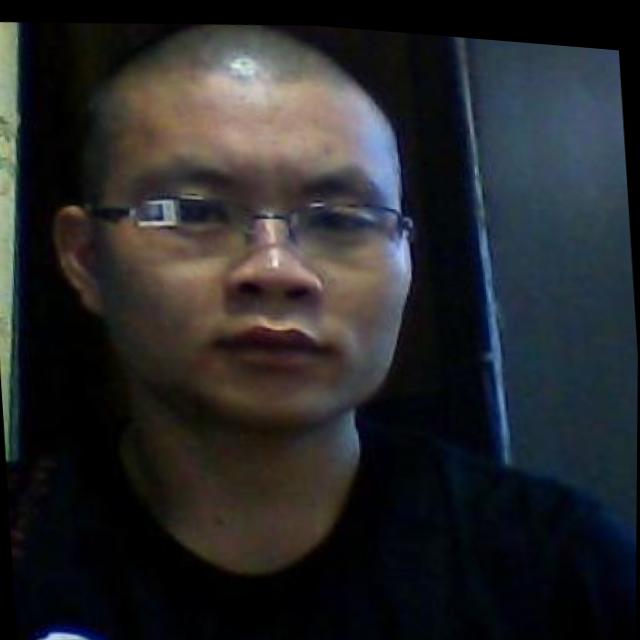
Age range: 21-44